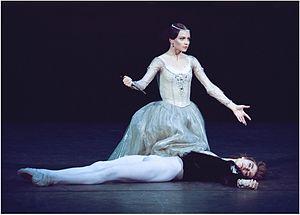
Roméo et Juliette, op. 64, est un ballet de Sergueï Prokofiev, en trois actes, composé en 1935, peu après le retour du compositeur en Union soviétique, et fondé sur la pièce éponyme de William Shakespeare.
Nina Kaptsova est une Danseuse Principale russe du Ballet du Bolchoï et une actrice. Elle excelle en danse acrobatique et/ou athlétique.